Tertiates

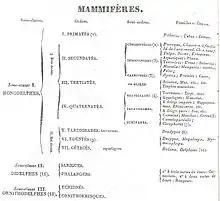
"Nouvelle classification des Mammifères" (1839)

Tertiates is an obsolete order of mammals created by Henri-Marie Ducrotay de Blainville in 1839, imitating Linnean nomenclature (Primates). It included the suborder Glires.